Nicolai Wael

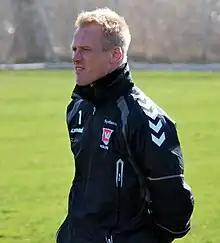
Wael in 2012

Nicolai Wael (born 10 May 1972) is a Danish professional football manager and former player who is the head coach of Denmark Series club Ringkøbing IF.